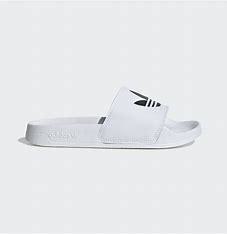
Brand: Adidas
Model: Adilette Lite